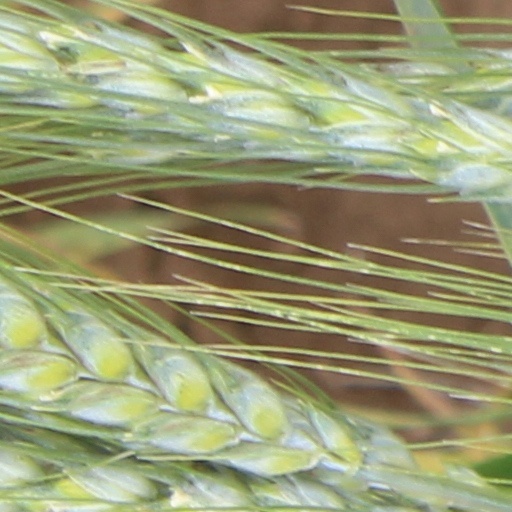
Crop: wheat